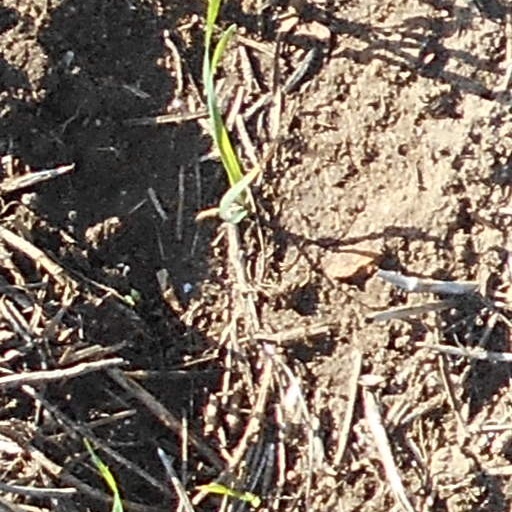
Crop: wheat